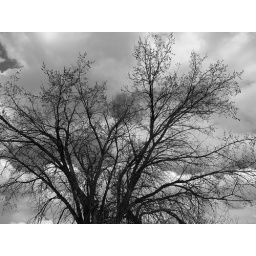
Tree in black and white